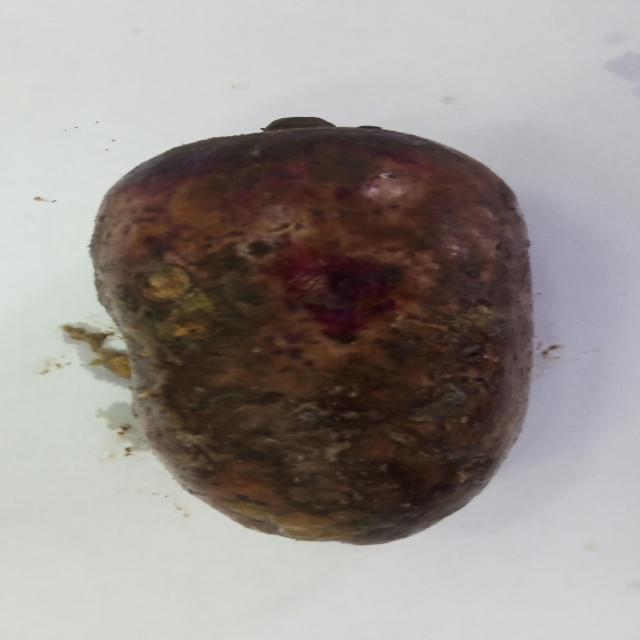
Plum grade: rotten